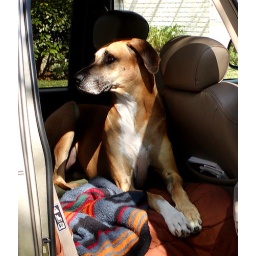
Dante in her bed in the truck